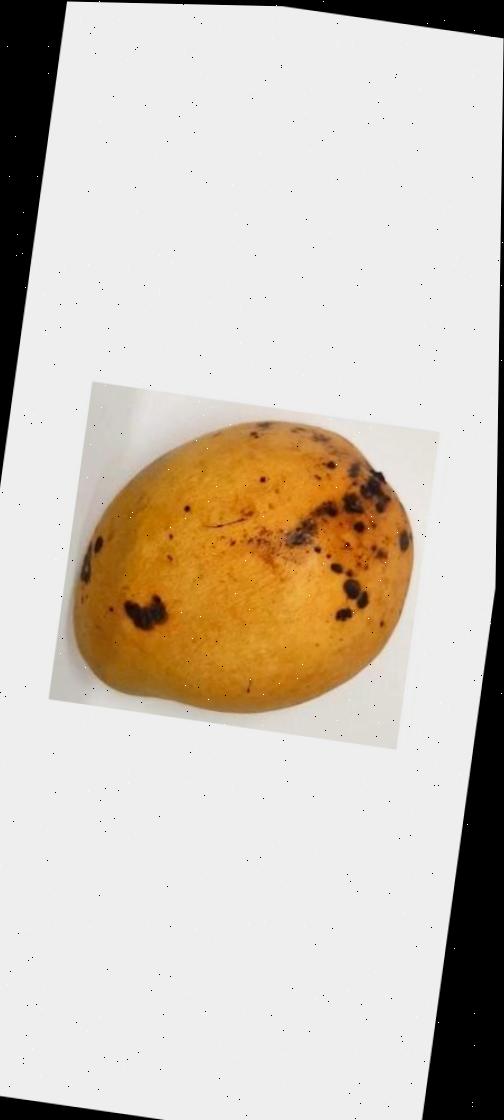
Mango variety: Bari-11